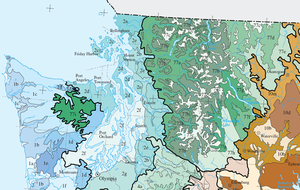
La chaîne des Cascades est une chaîne de montagnes s'étendant face à la côte ouest de l'Amérique du Nord, entre les États de Californie, de l'Oregon et de Washington aux États-Unis et la province de Colombie-Britannique au Canada. Elle comprend une partie de l'arc volcanique des Cascades dont les volcans mont Rainier, qui constitue le point culminant de la chaîne du haut de ses 4 392 mètres d'altitude dominant la métropole de Seattle, et mont Saint Helens qui a subi une éruption en 1980. Cet arc volcanique, toujours actif, commence sa formation il y a 36 millions d'années à la suite de la subduction de la plaque Juan de Fuca sous la plaque nord-américaine. Les risques liés au volcanisme demeurent importants.